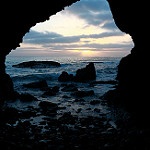
Label: sea